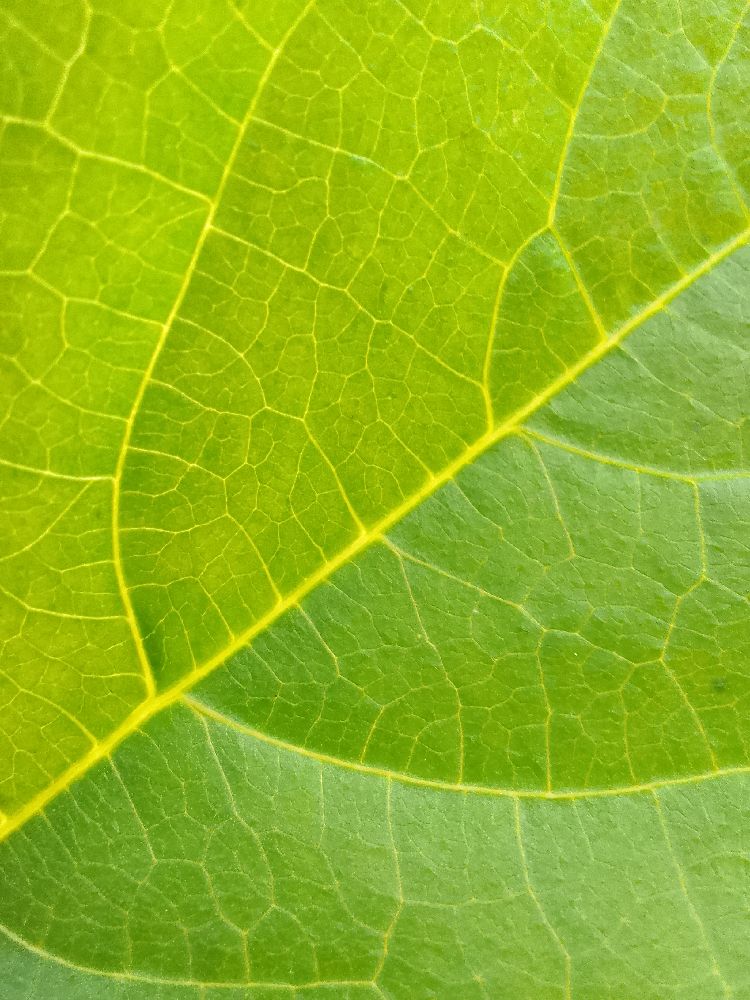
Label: healthy